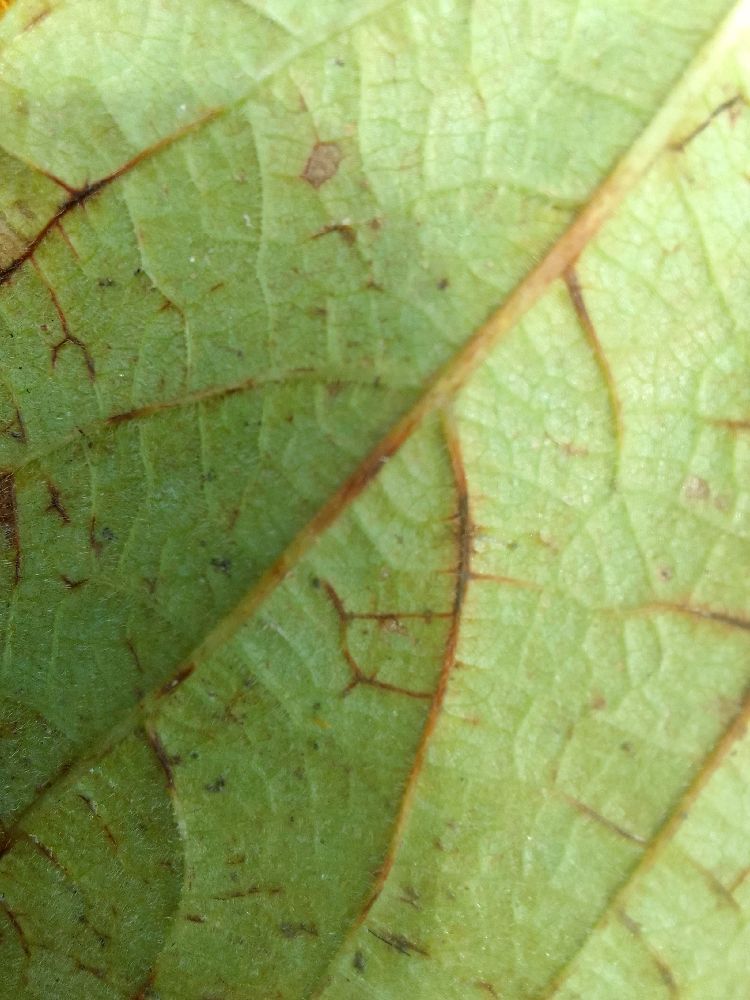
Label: anthracnose